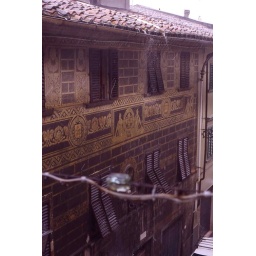
Heavy rain from living room window of my home in San Casciano